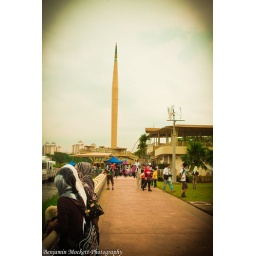
A group of girls joke while looking out at the lake during the Balloon Fiesta with the Millenium Monument in the background